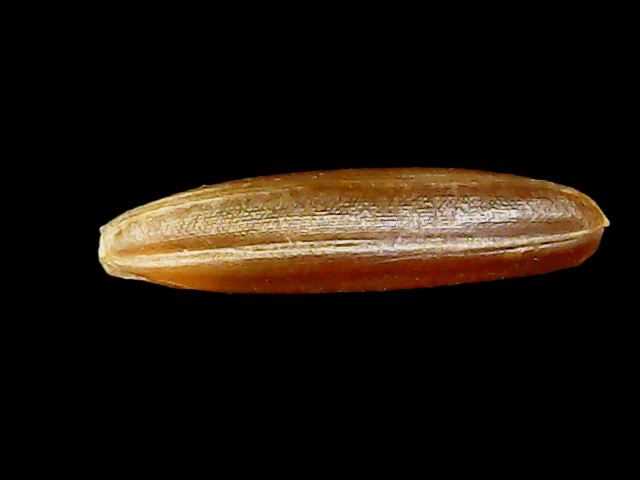
Rice variety: Binadhan20